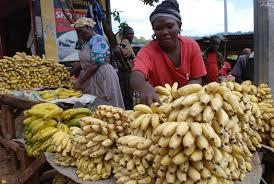

Kwenye picha hii, tunaona wamama wawili wanaojisatiti ili kuweza kujikimu kifamilia ili kupata mahitaji yao ya kila siku. Wamama hawa wanaziuza ndizi zao ambazo wamezianika kwa soko.